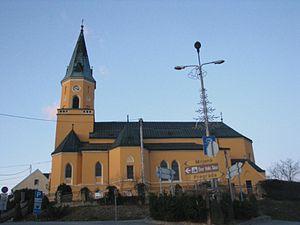
Desinić est un village et une municipalité située dans le comitat de Krapina-Zagorje, en Croatie, entre la commune de Pregrada et la rivière Sutla, qui marque la frontière avec la Slovénie.